Manuel Machata

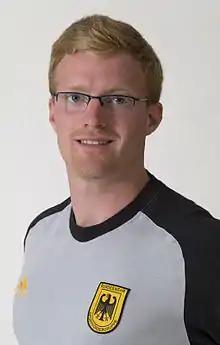

Manuel Machata (born 18 April 1984) is a German former bobsledder who competed from 2005 to 2015.